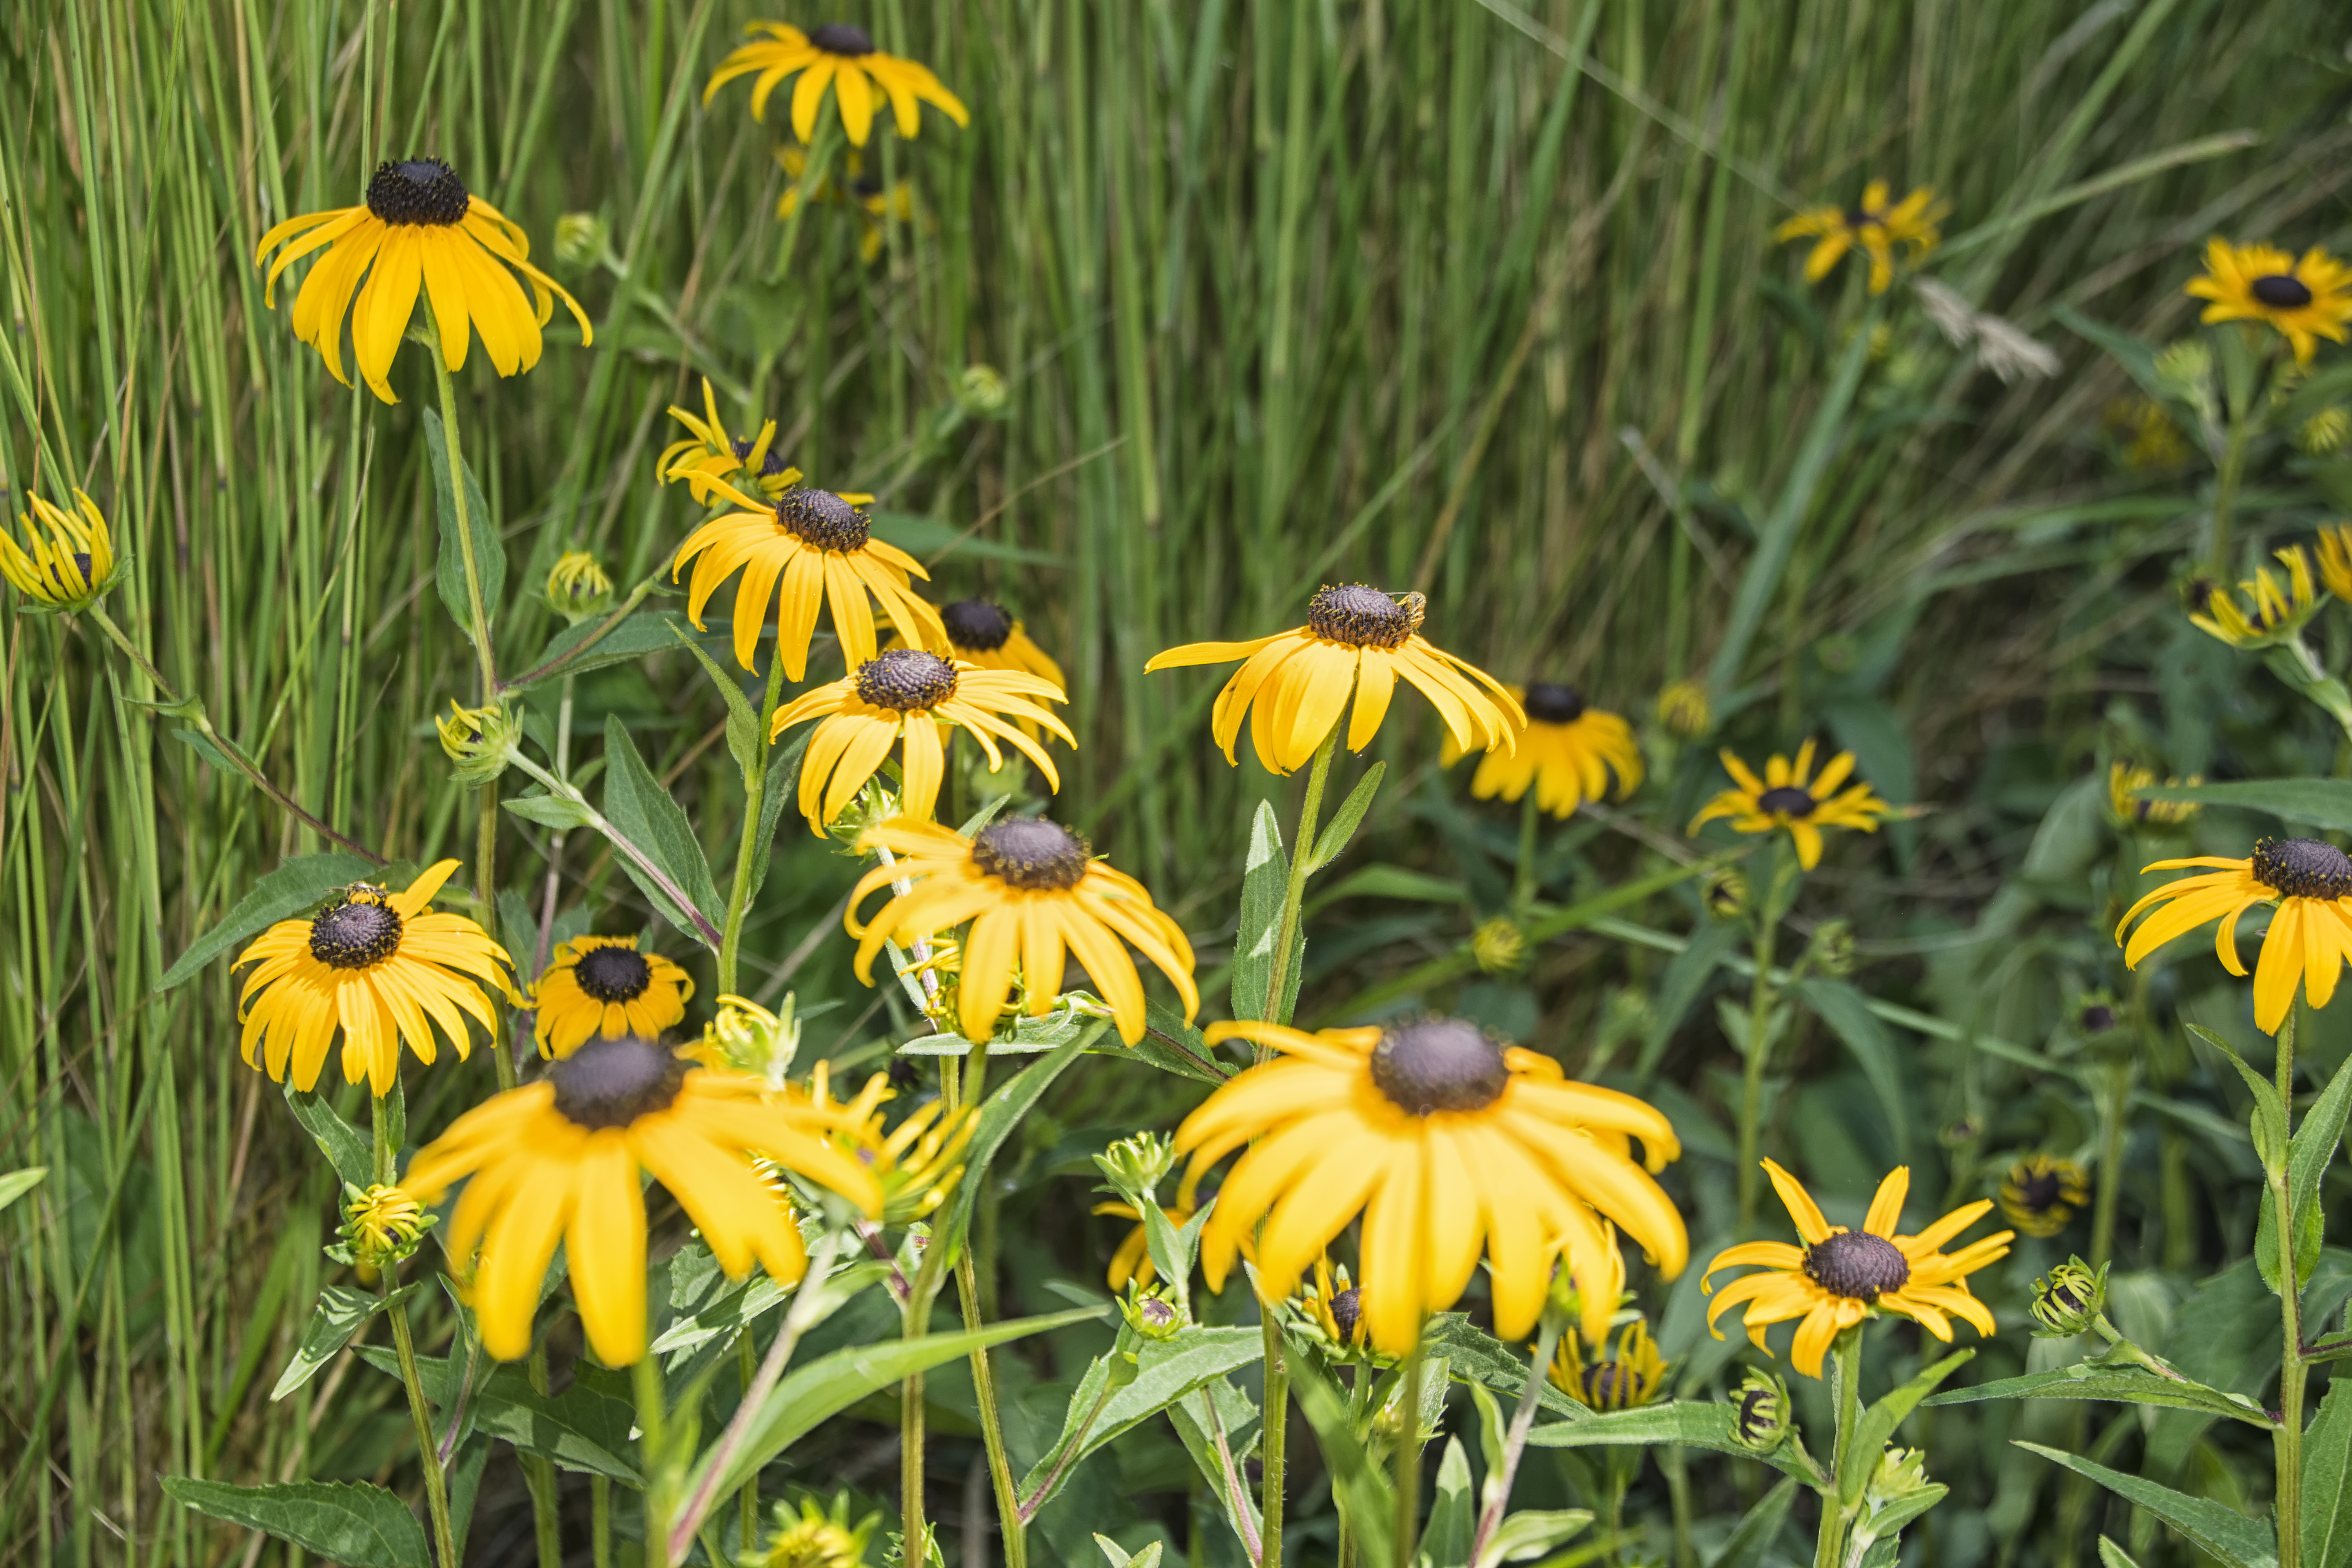
nature, grass, plant, meadow, prairie, flower, wildlife, herb, botany, yellow, garden, flora, fauna, wildflower, canada, fleur, quebec, sherbrooke, daylily, macro photography, flowering plant, land plant